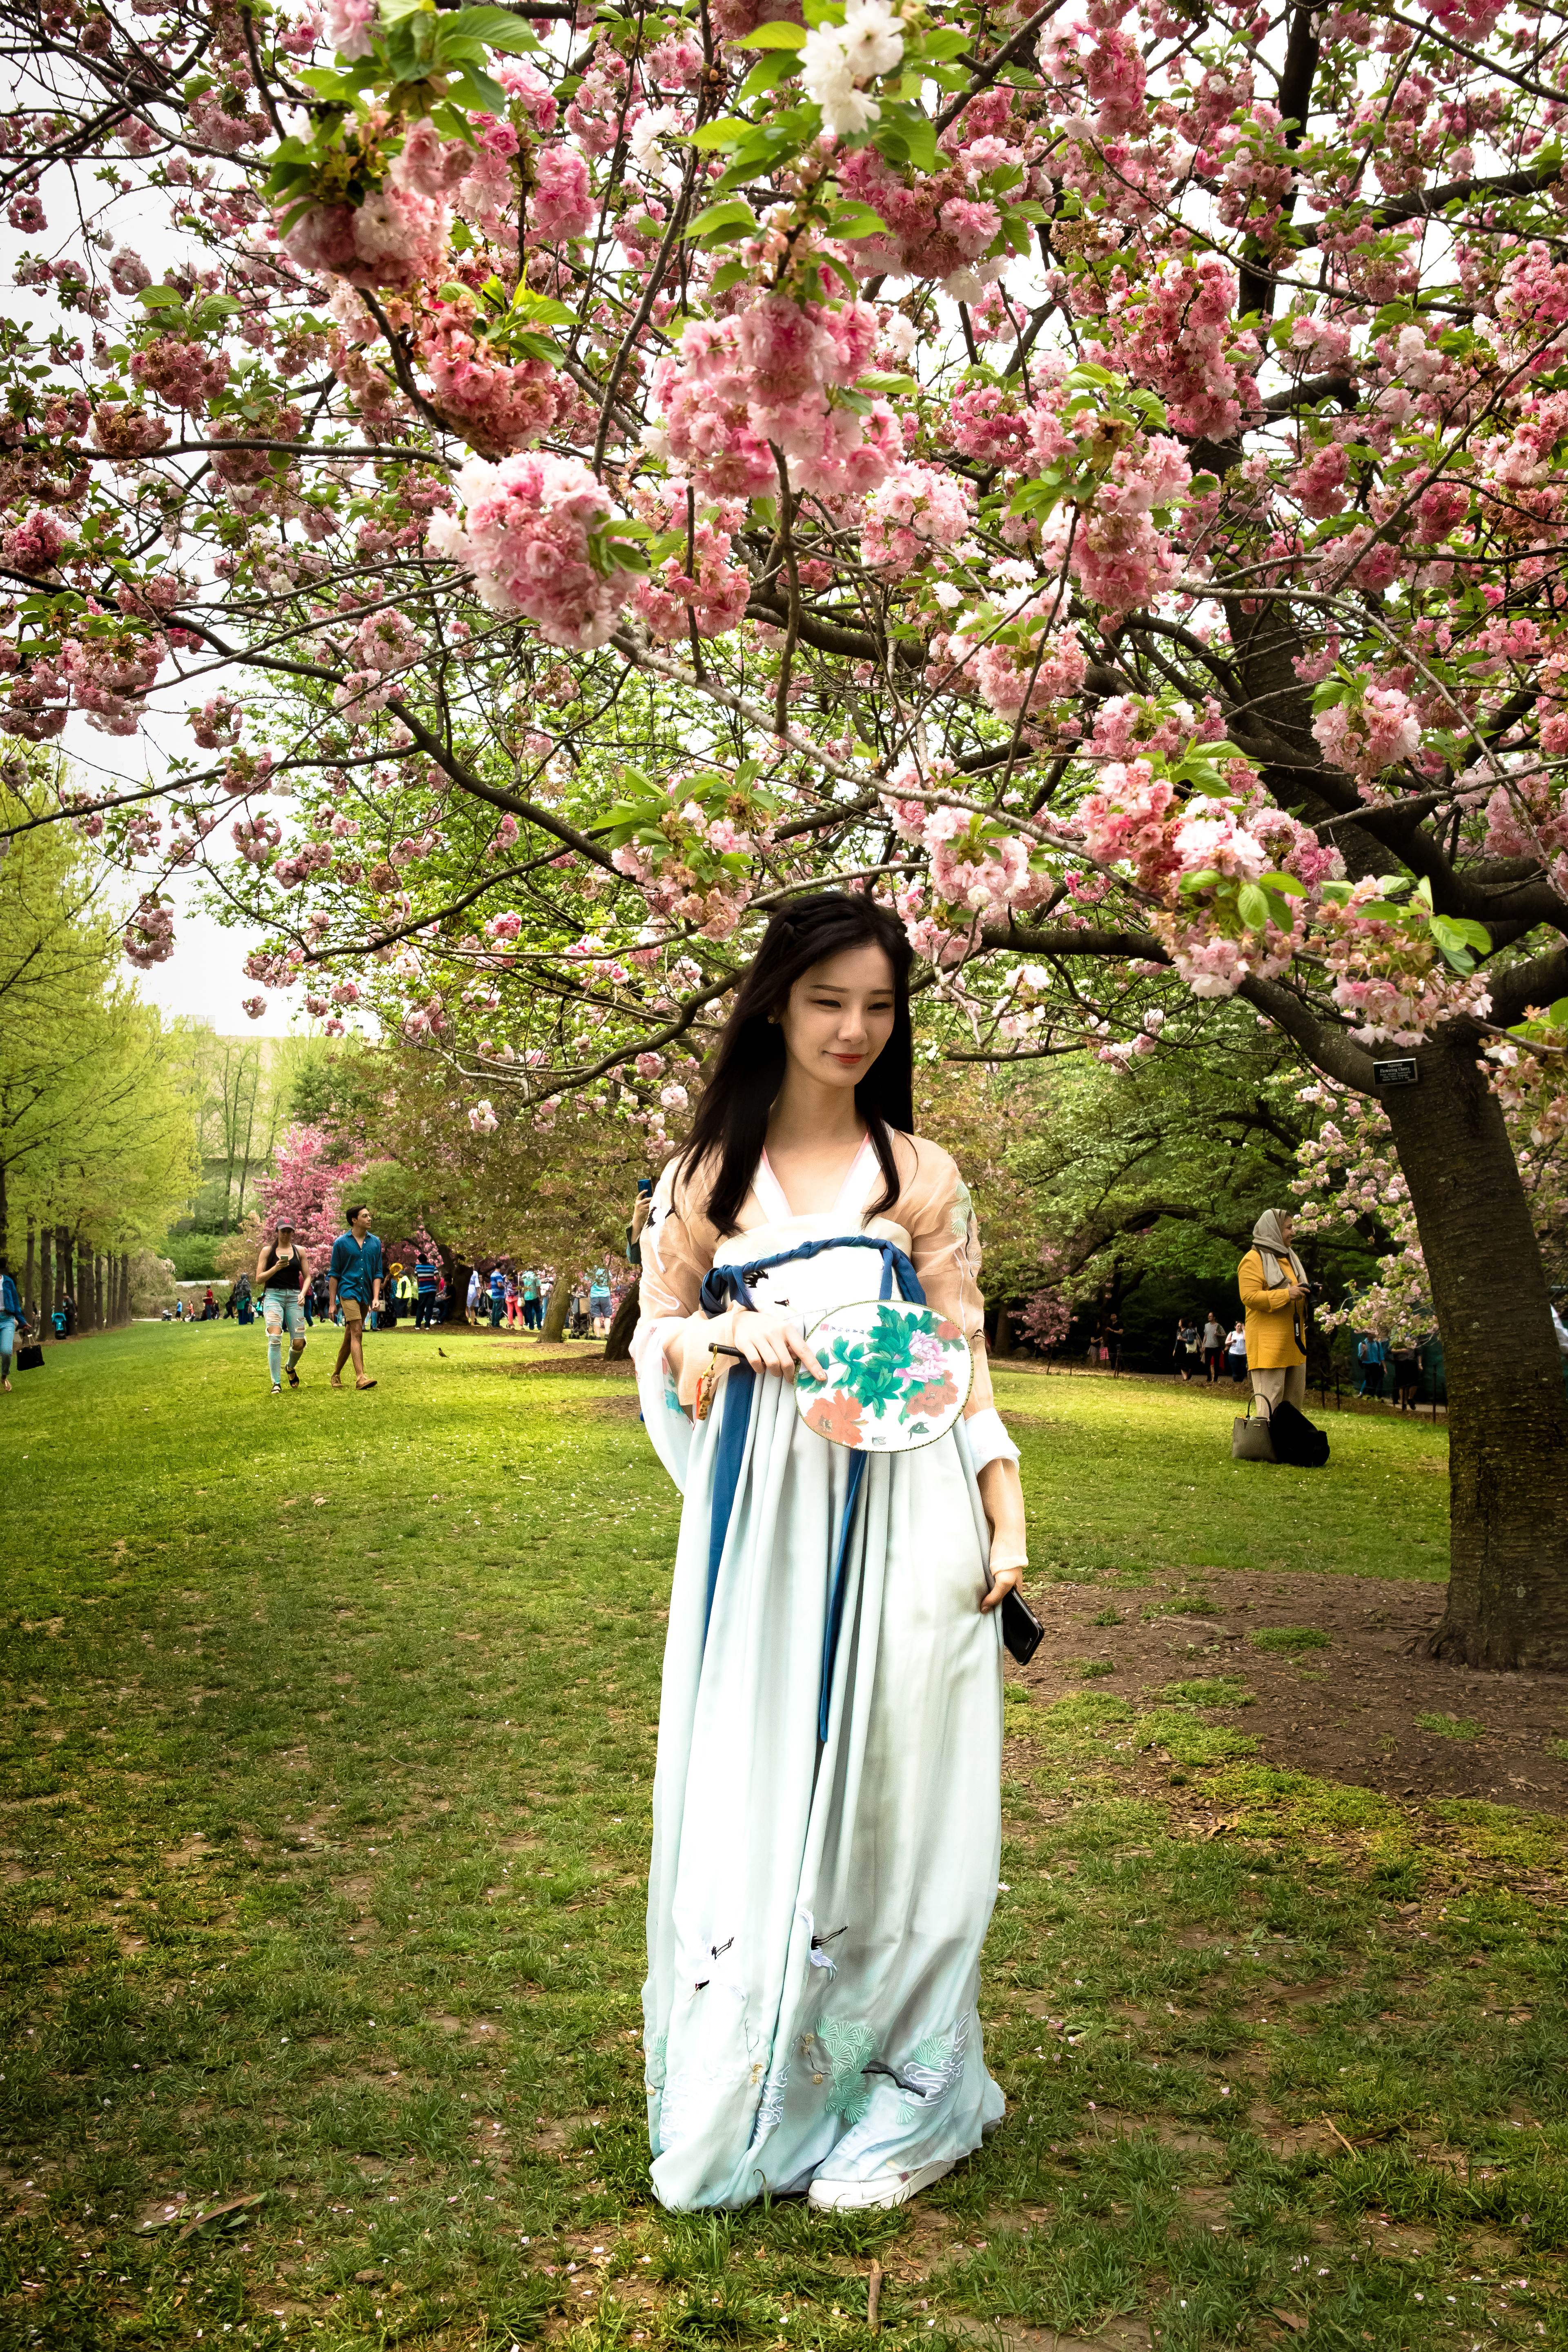
tree, spring, park, nyc, flower, flowering, girl, japan, plant, nature, pink, woody plant, beauty, blossom, lady, cherry blossom, grass, dress, branch, garden, fun, recreation, leisure, shrub, plantation